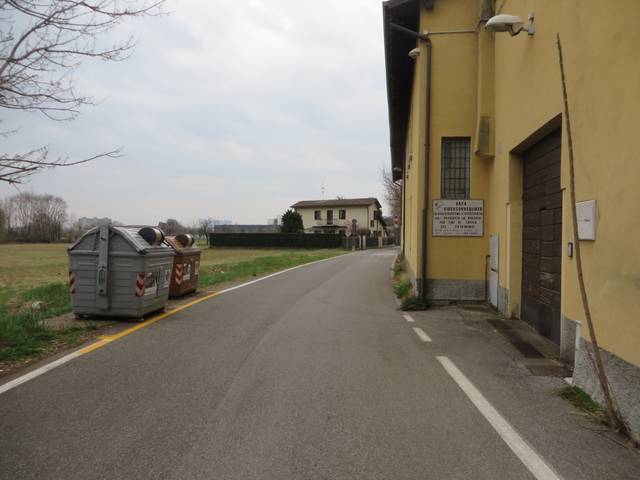
Region: Italy
Coordinates: 45.525, 10.237